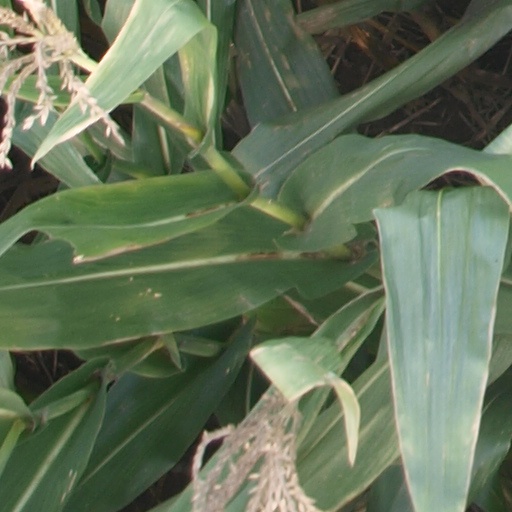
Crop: maize; corn